Fernando Valenzuela

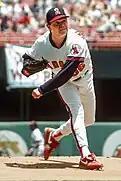
Valenzuela pitching for the California Angels in 1991

Following his debut, Valenzuela, nicknamed (the Bull) by fans, settled down and established himself as a workhorse starter and one of the league's best pitchers. From 1981 to 1986, Valenzuela was named an All-Star six straight times and recorded an ERA of 3.14 or below in five of these years. He also recorded top-five Cy Young Award finishes in 1981, 1982, 1985, and 1986.